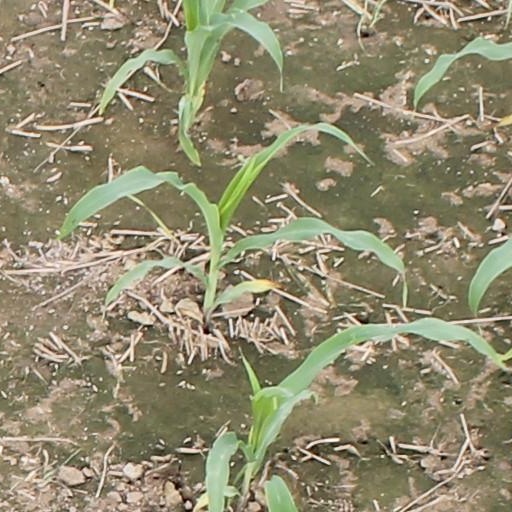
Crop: maize; corn